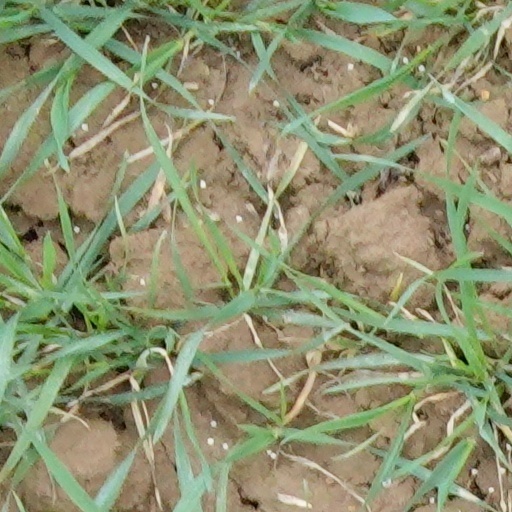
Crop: wheat